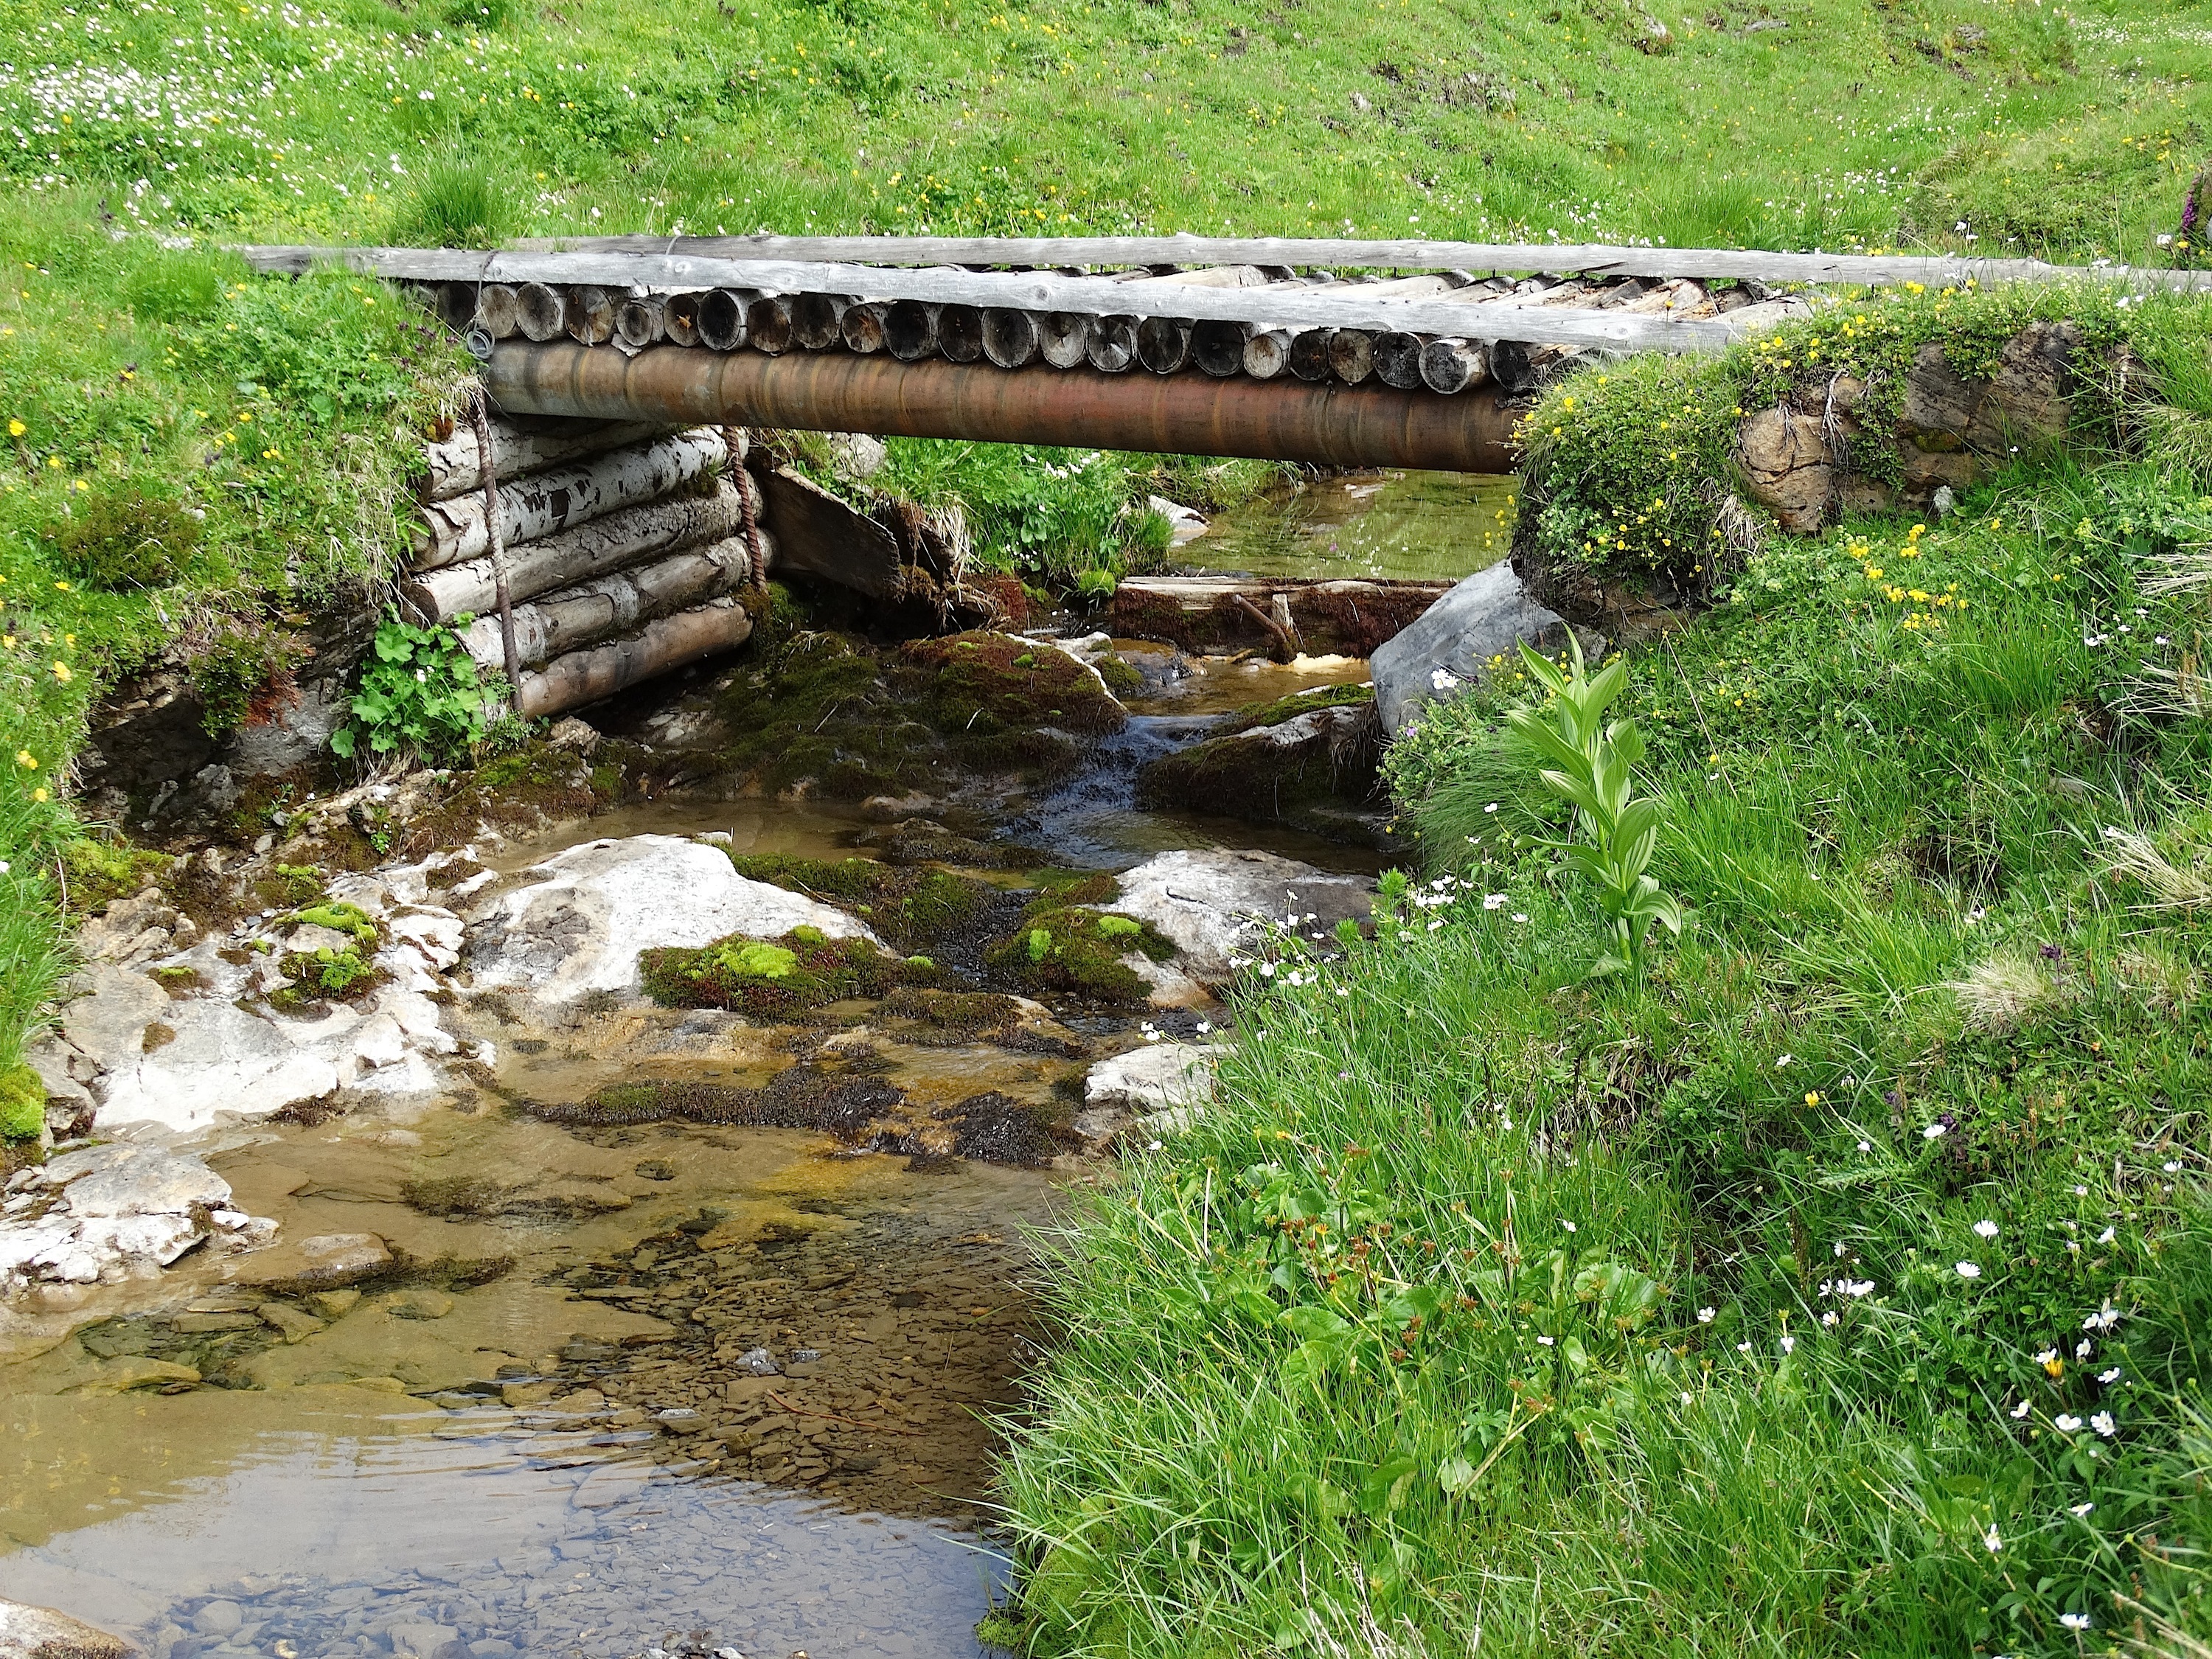
water, nature, creek, wilderness, wood, trail, bridge, meadow, river, pond, stream, rapid, waterway, mountain landscape, tree trunks, watercourse, wooden bridge, mountain stream